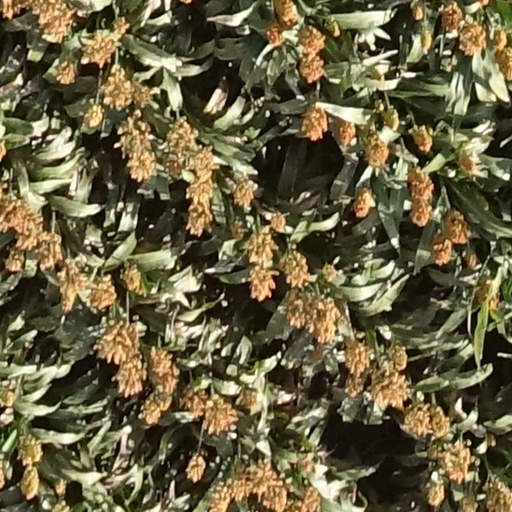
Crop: sorghum